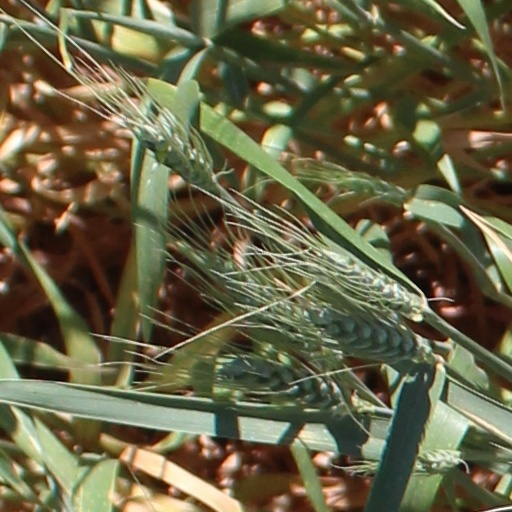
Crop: wheat